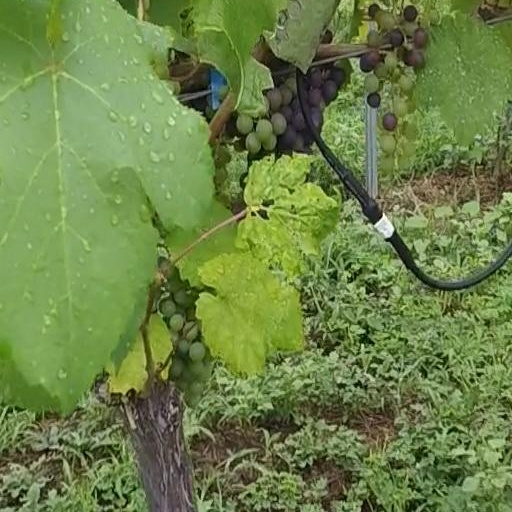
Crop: grape